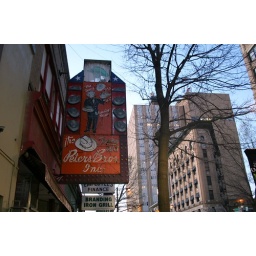
houston street - flatiron building in background morning